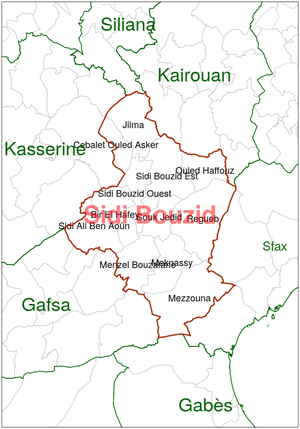
Gouvernorat de Sidi Bouzid (Tunisie) avec le delegations et les gouvernorats voisin